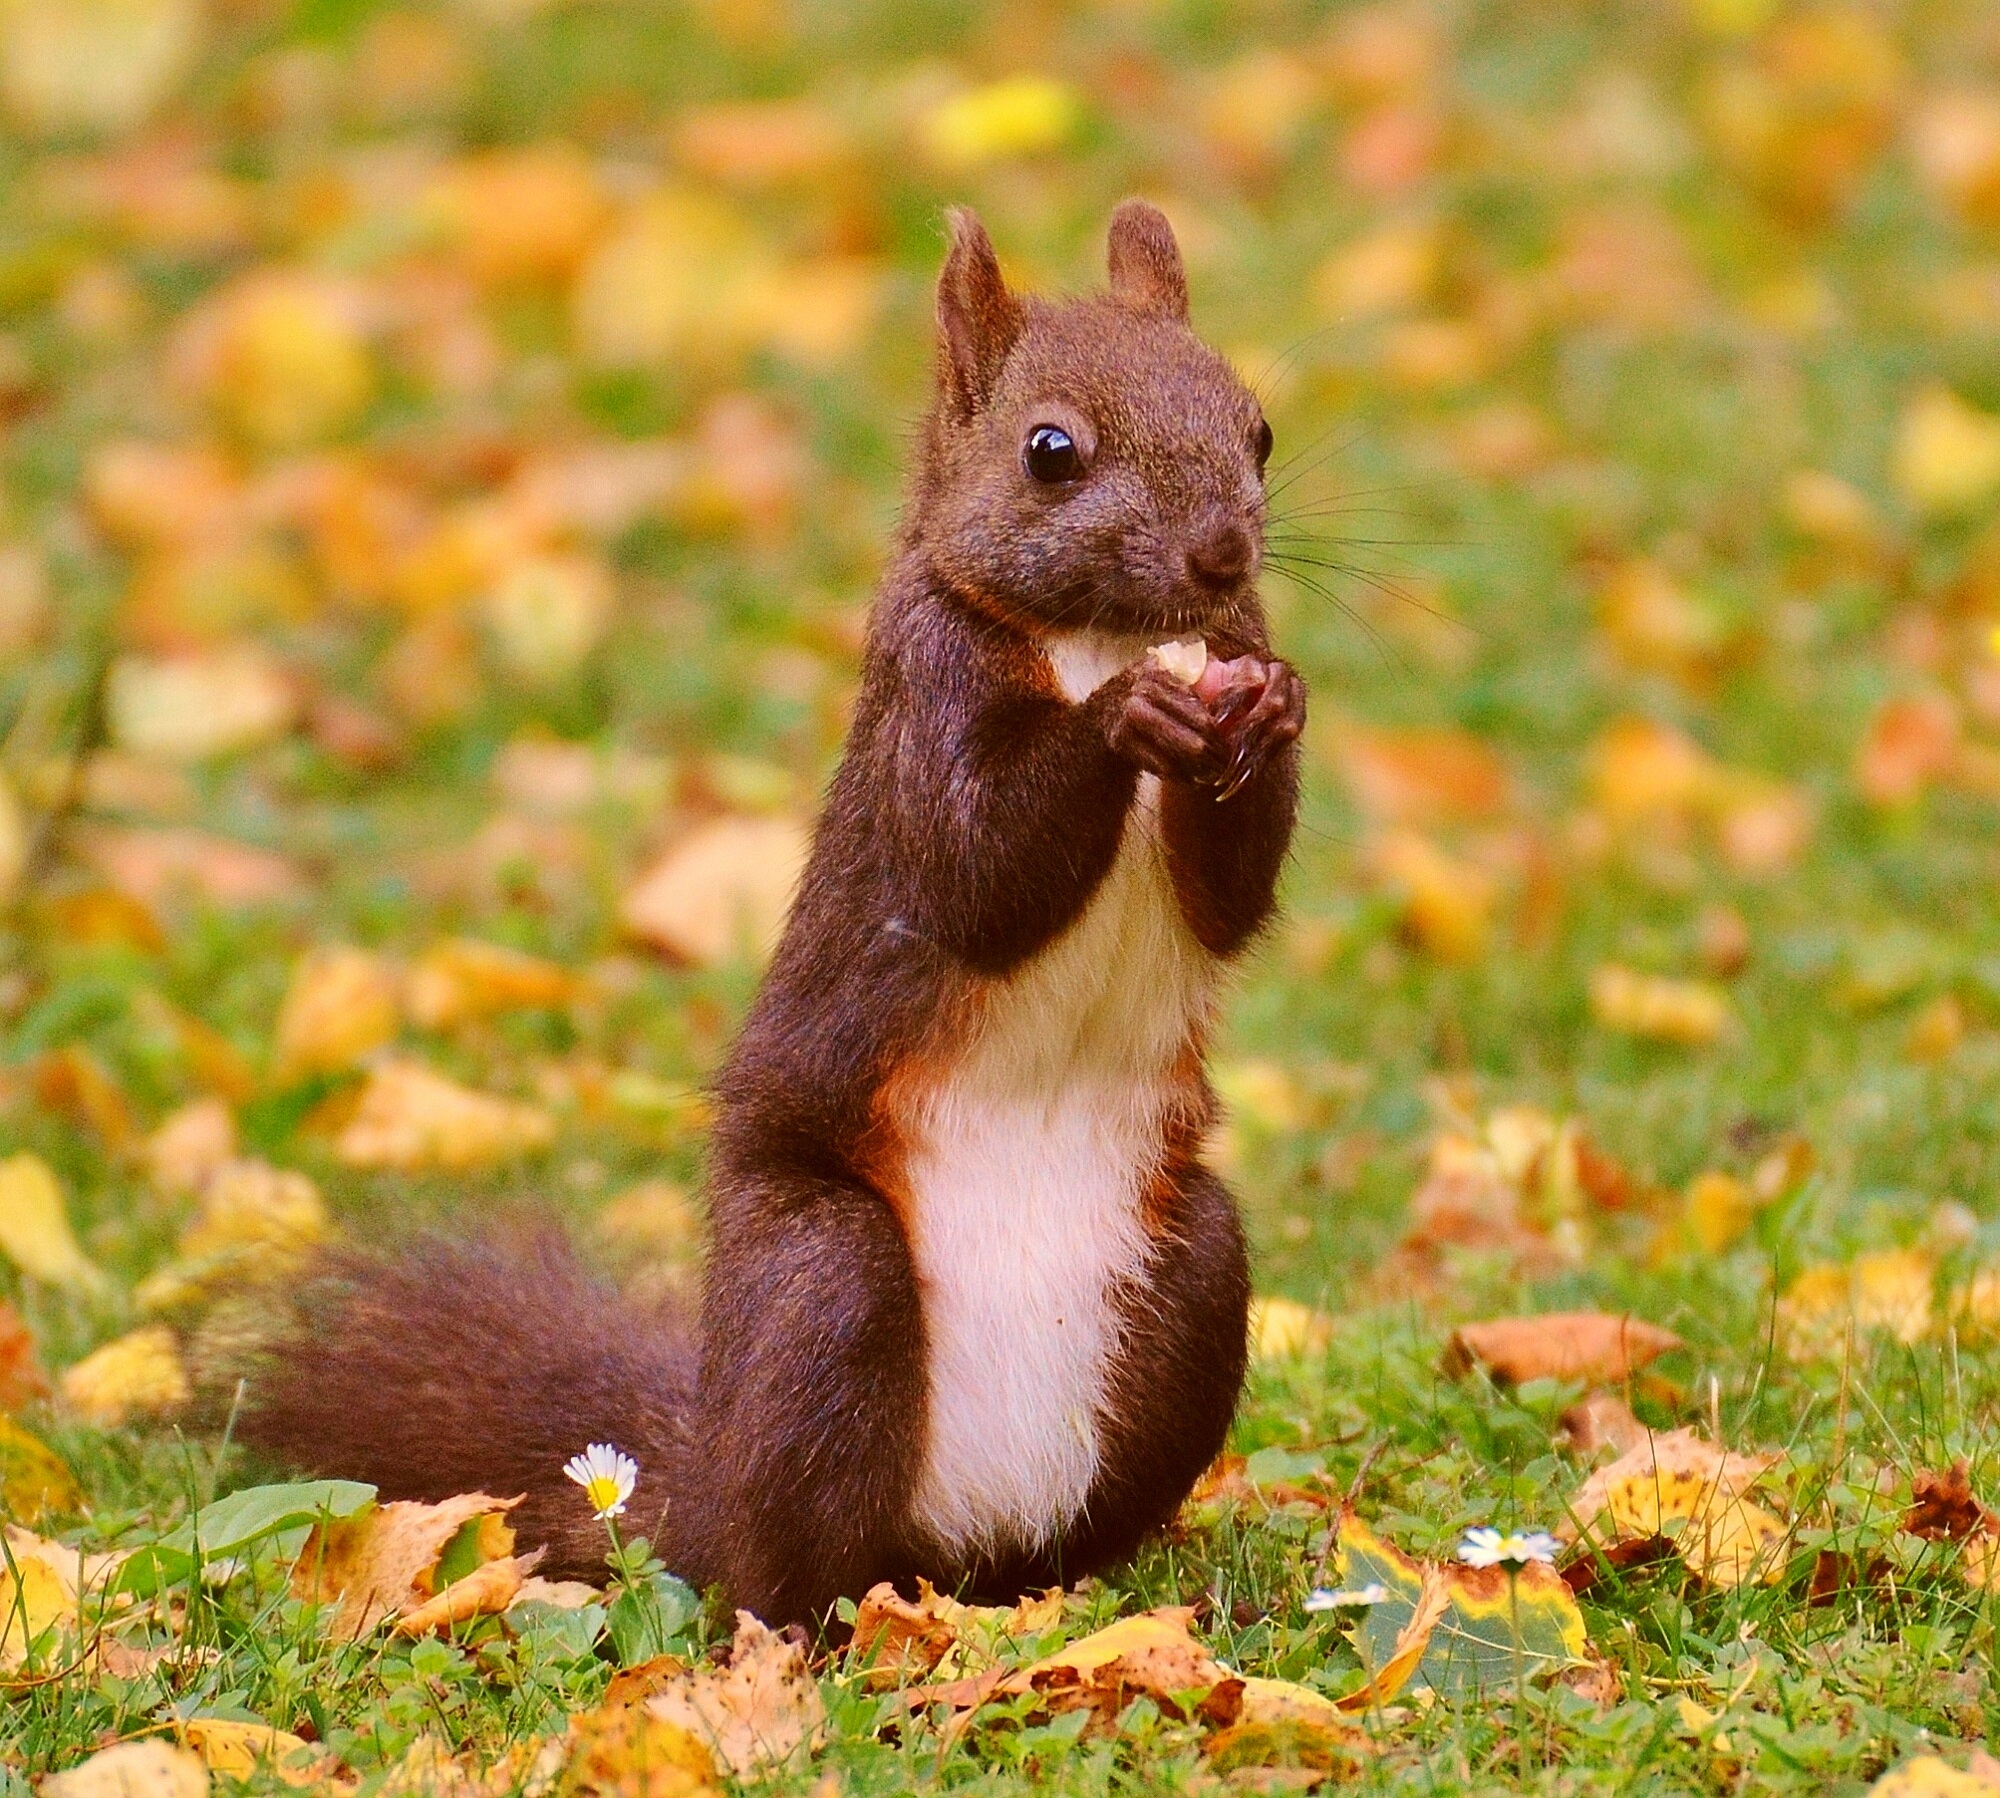
nature, cute, wildlife, brown, mammal, squirrel, nut, garden, eat, rodent, fauna, climb, vertebrate, nager, fox squirrel